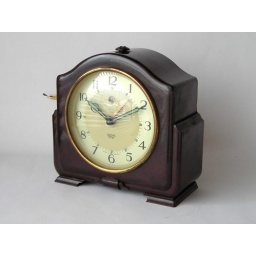
Another Smith Sectric electric alarm clock in brown Bakelite.